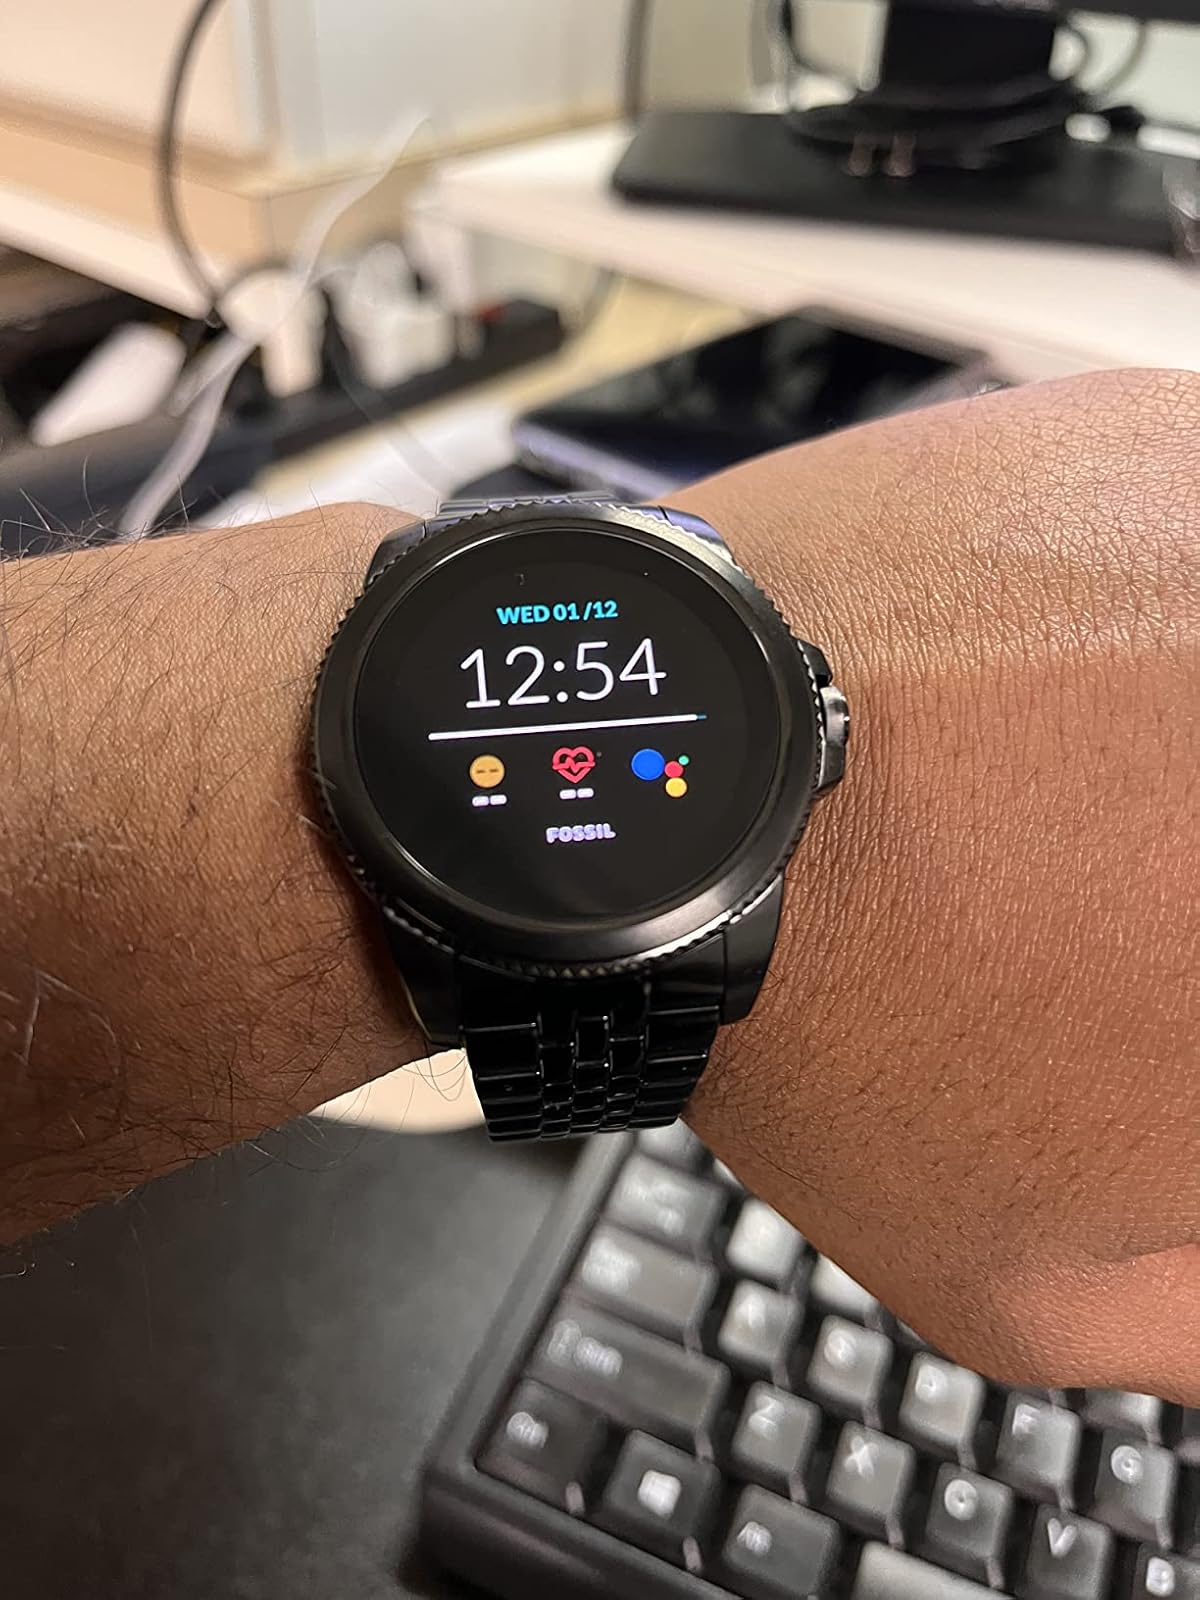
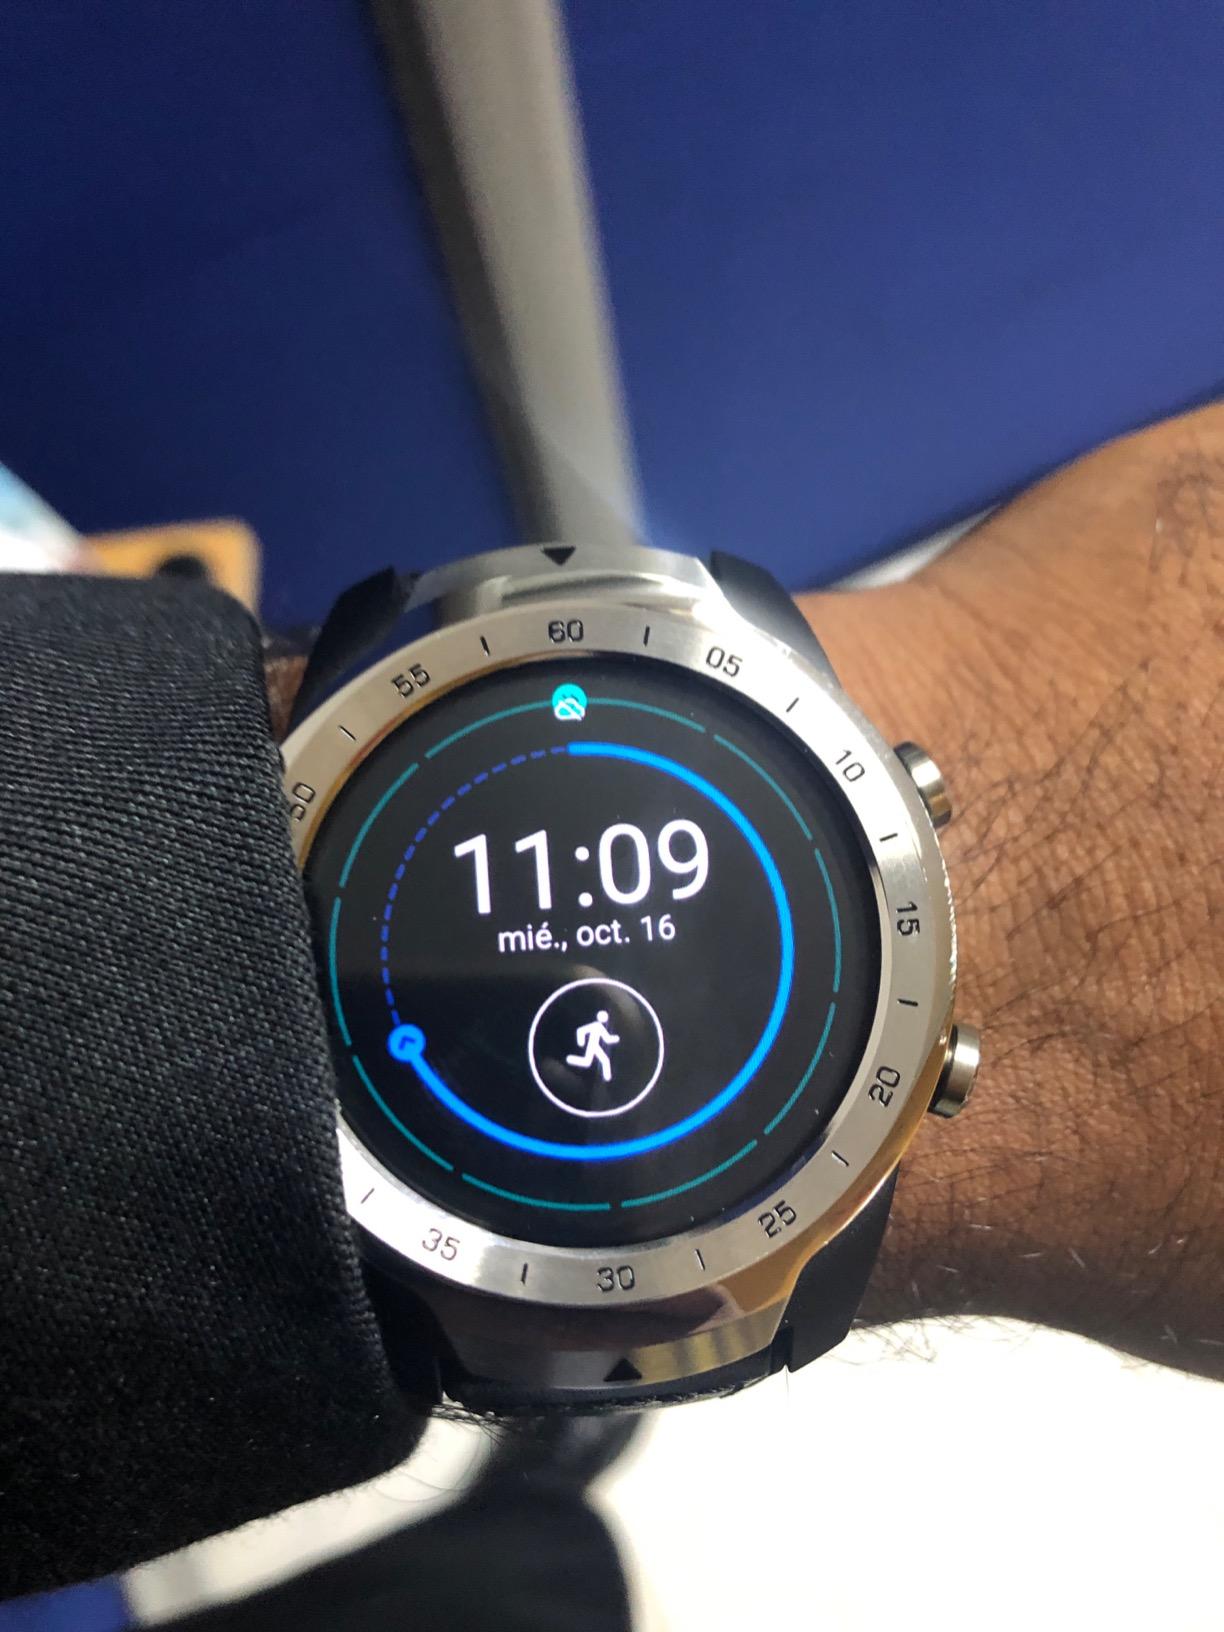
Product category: smartwatch
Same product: no